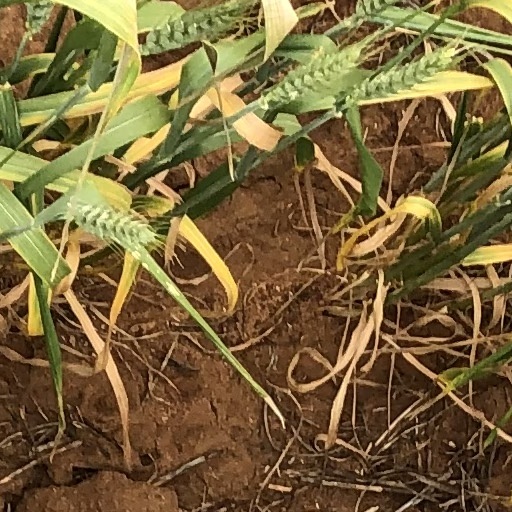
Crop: wheat